Manuela Obrador Narváez

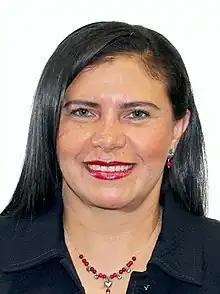
Obrador in 2018

Manuela del Carmen Obrador Narváez (born 12 June 1971) is a Mexican politician from the National Regeneration Movement (Morena).